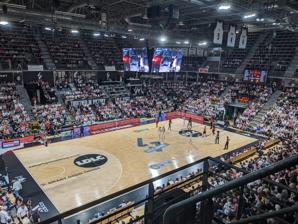
Building: Astroballe
Country: France
Year built: 1995
Sports venue in Lyon Astroballe Interior view of the Astroballe, 2023 Full name L'Astroballe Location 44 Avenue Marcel Cerdan 69100 Villeurbanne , Lyon , France Coordinates 45°45′59″N 4°54′26″E / 45.76639°N 4.90722°E / 45.76639; 4.90722 Public transit Laurent Bonnevay–Astroballe Owner City of Villeurbanne Capacity Basketball : 5,556 Surface Parquet Opened 1995 Tenants ASVEL (1995–present) Astroballe , or L'Astroballe is an indoor sports arena that is located in the Cusset neighborhood of Villeurbanne , Lyon , France . The arena is primarily used to host basketball games. The arena has a seating capacity of 5,556. History The arena opened in the year 1995, and has been used as the home venue of the top-tier level French Pro A League club ASVEL . Access The arena is accessible by the Laurent Bonnevay–Astroballe station, which is served by line A of the Lyon Metro and also by many bus and trolleybus lines. See also List of indoor arenas in France References